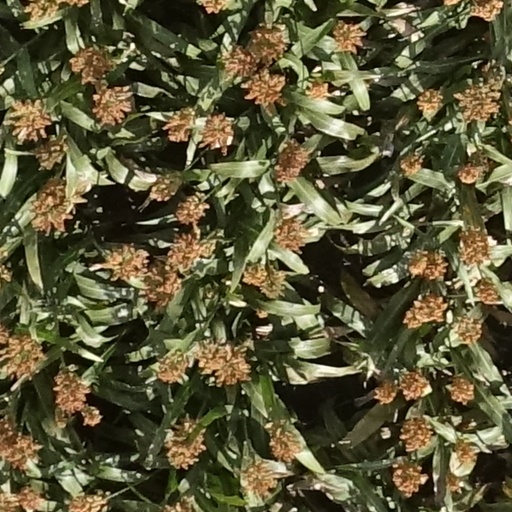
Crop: sorghum